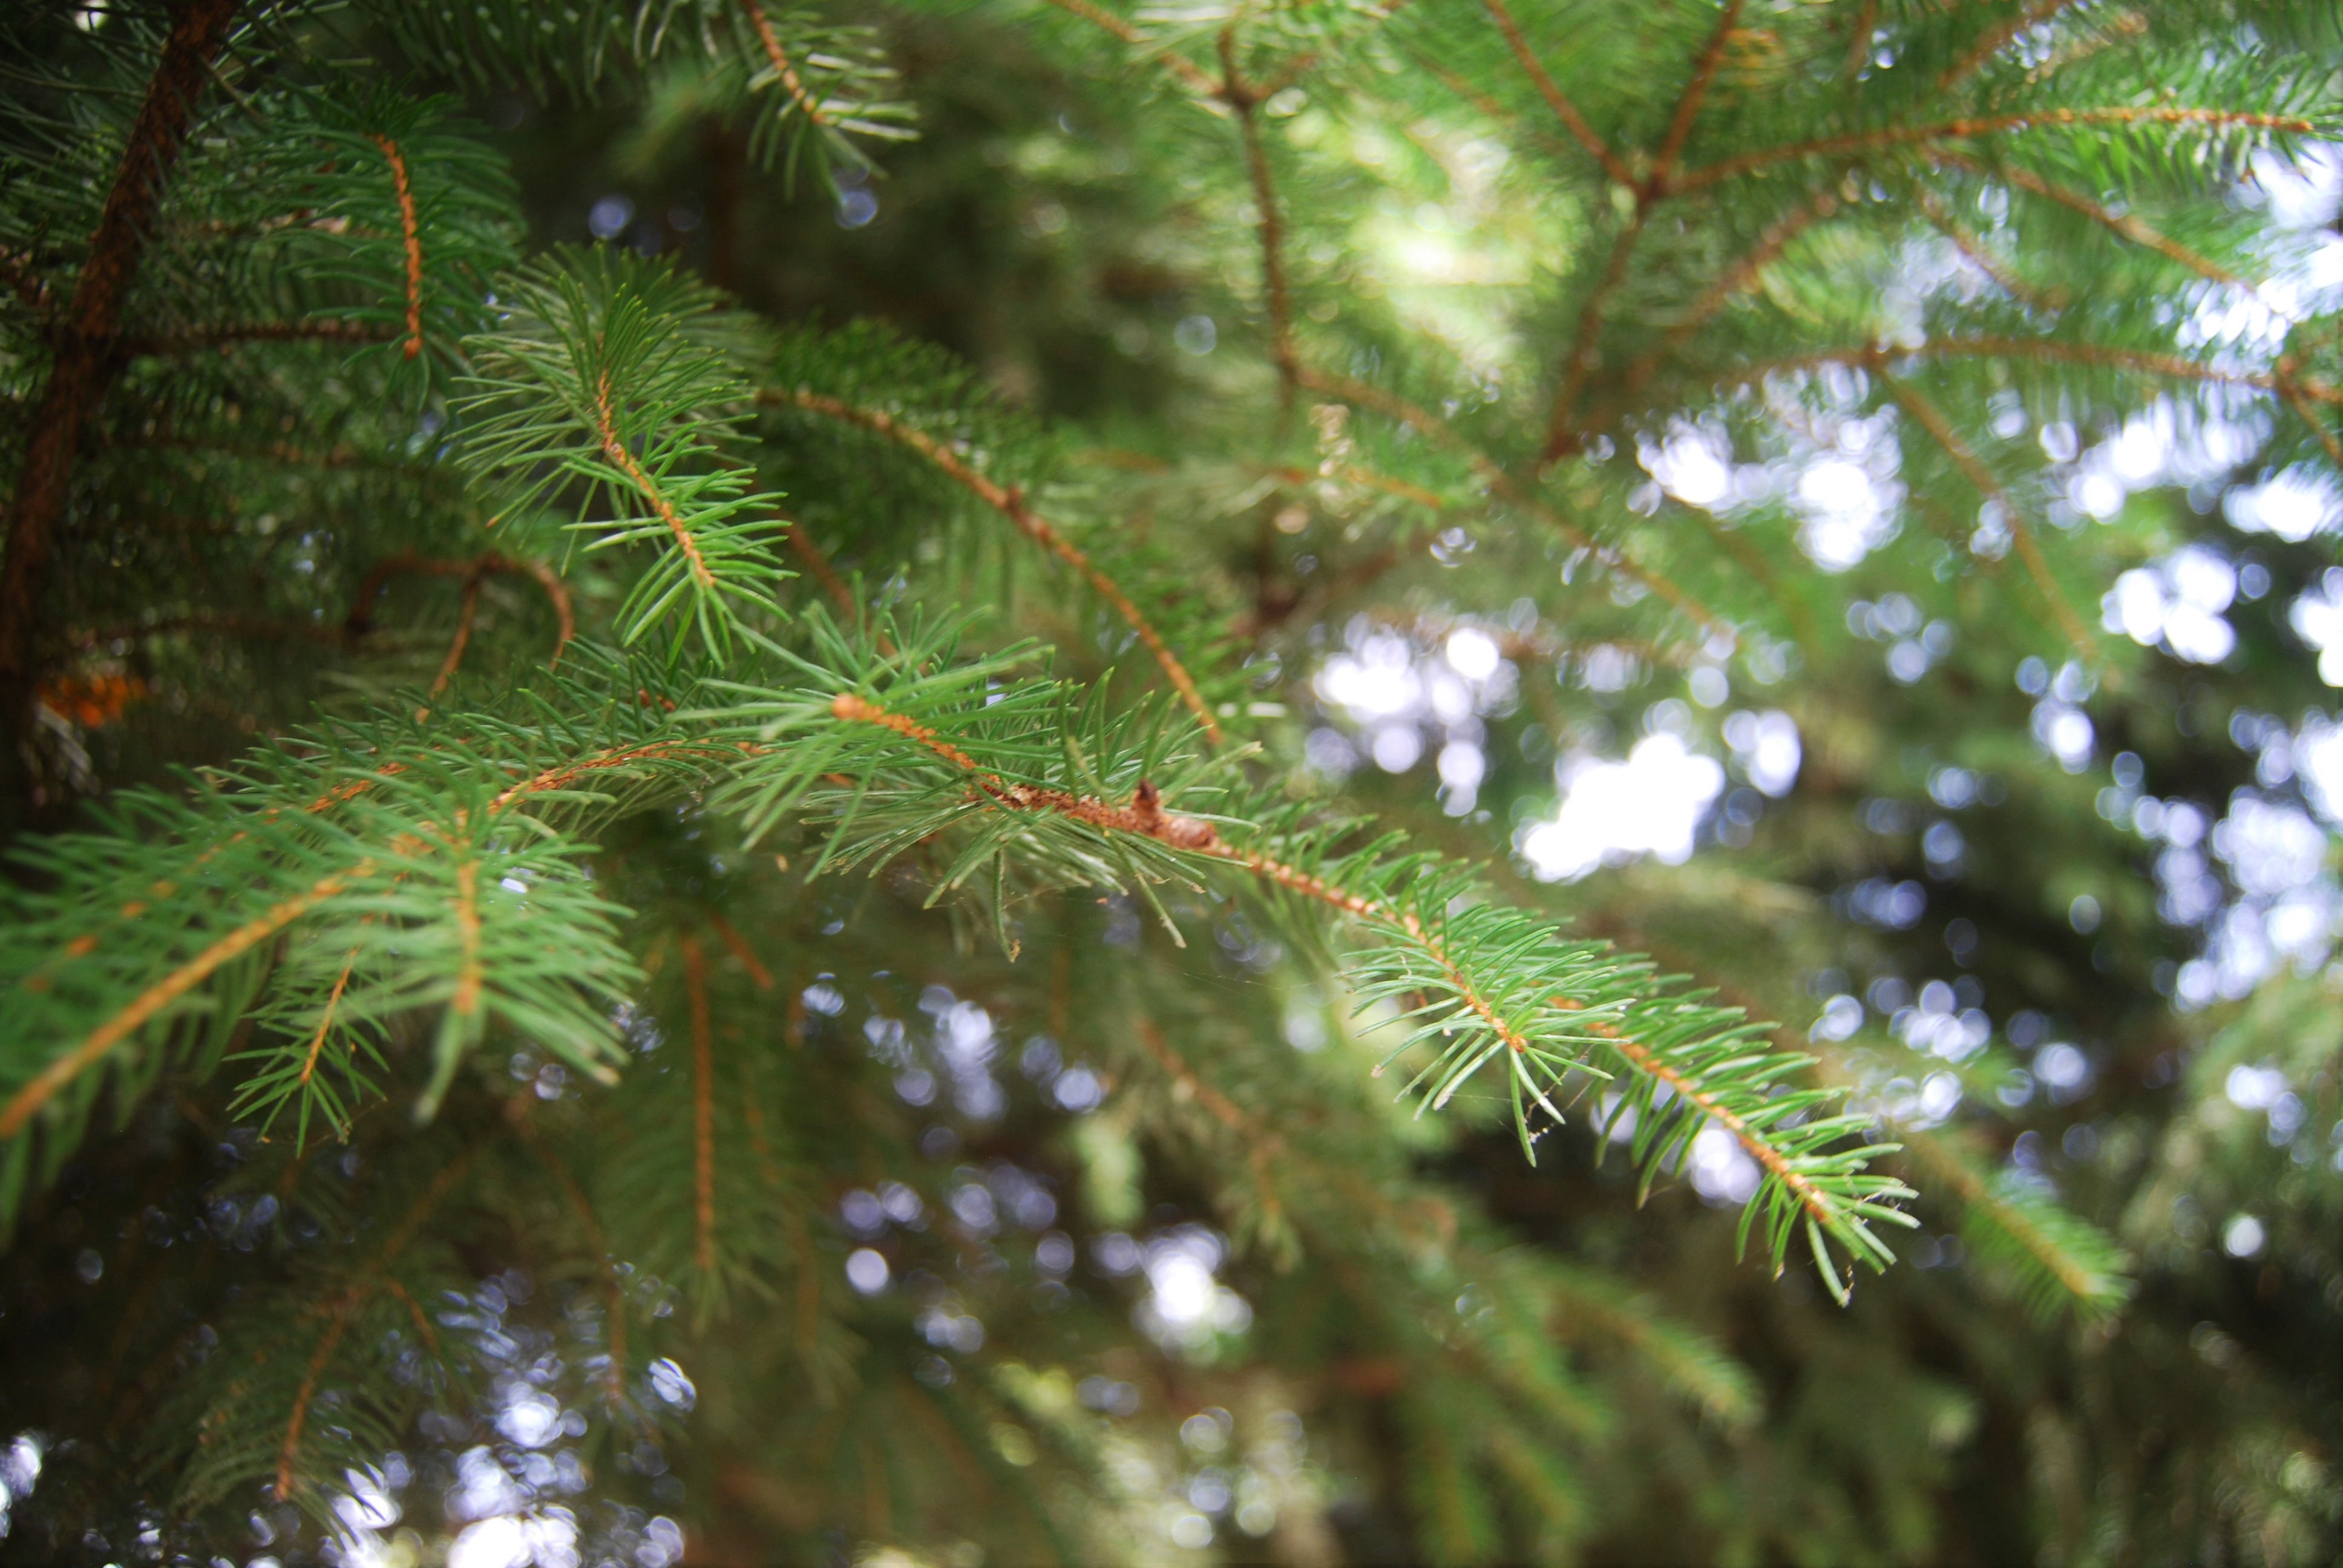
tree, forest, branch, plant, leaf, green, evergreen, botany, fir, twig, conifer, spruce, larch, pine family, woody plant, temperate coniferous forest, land plant